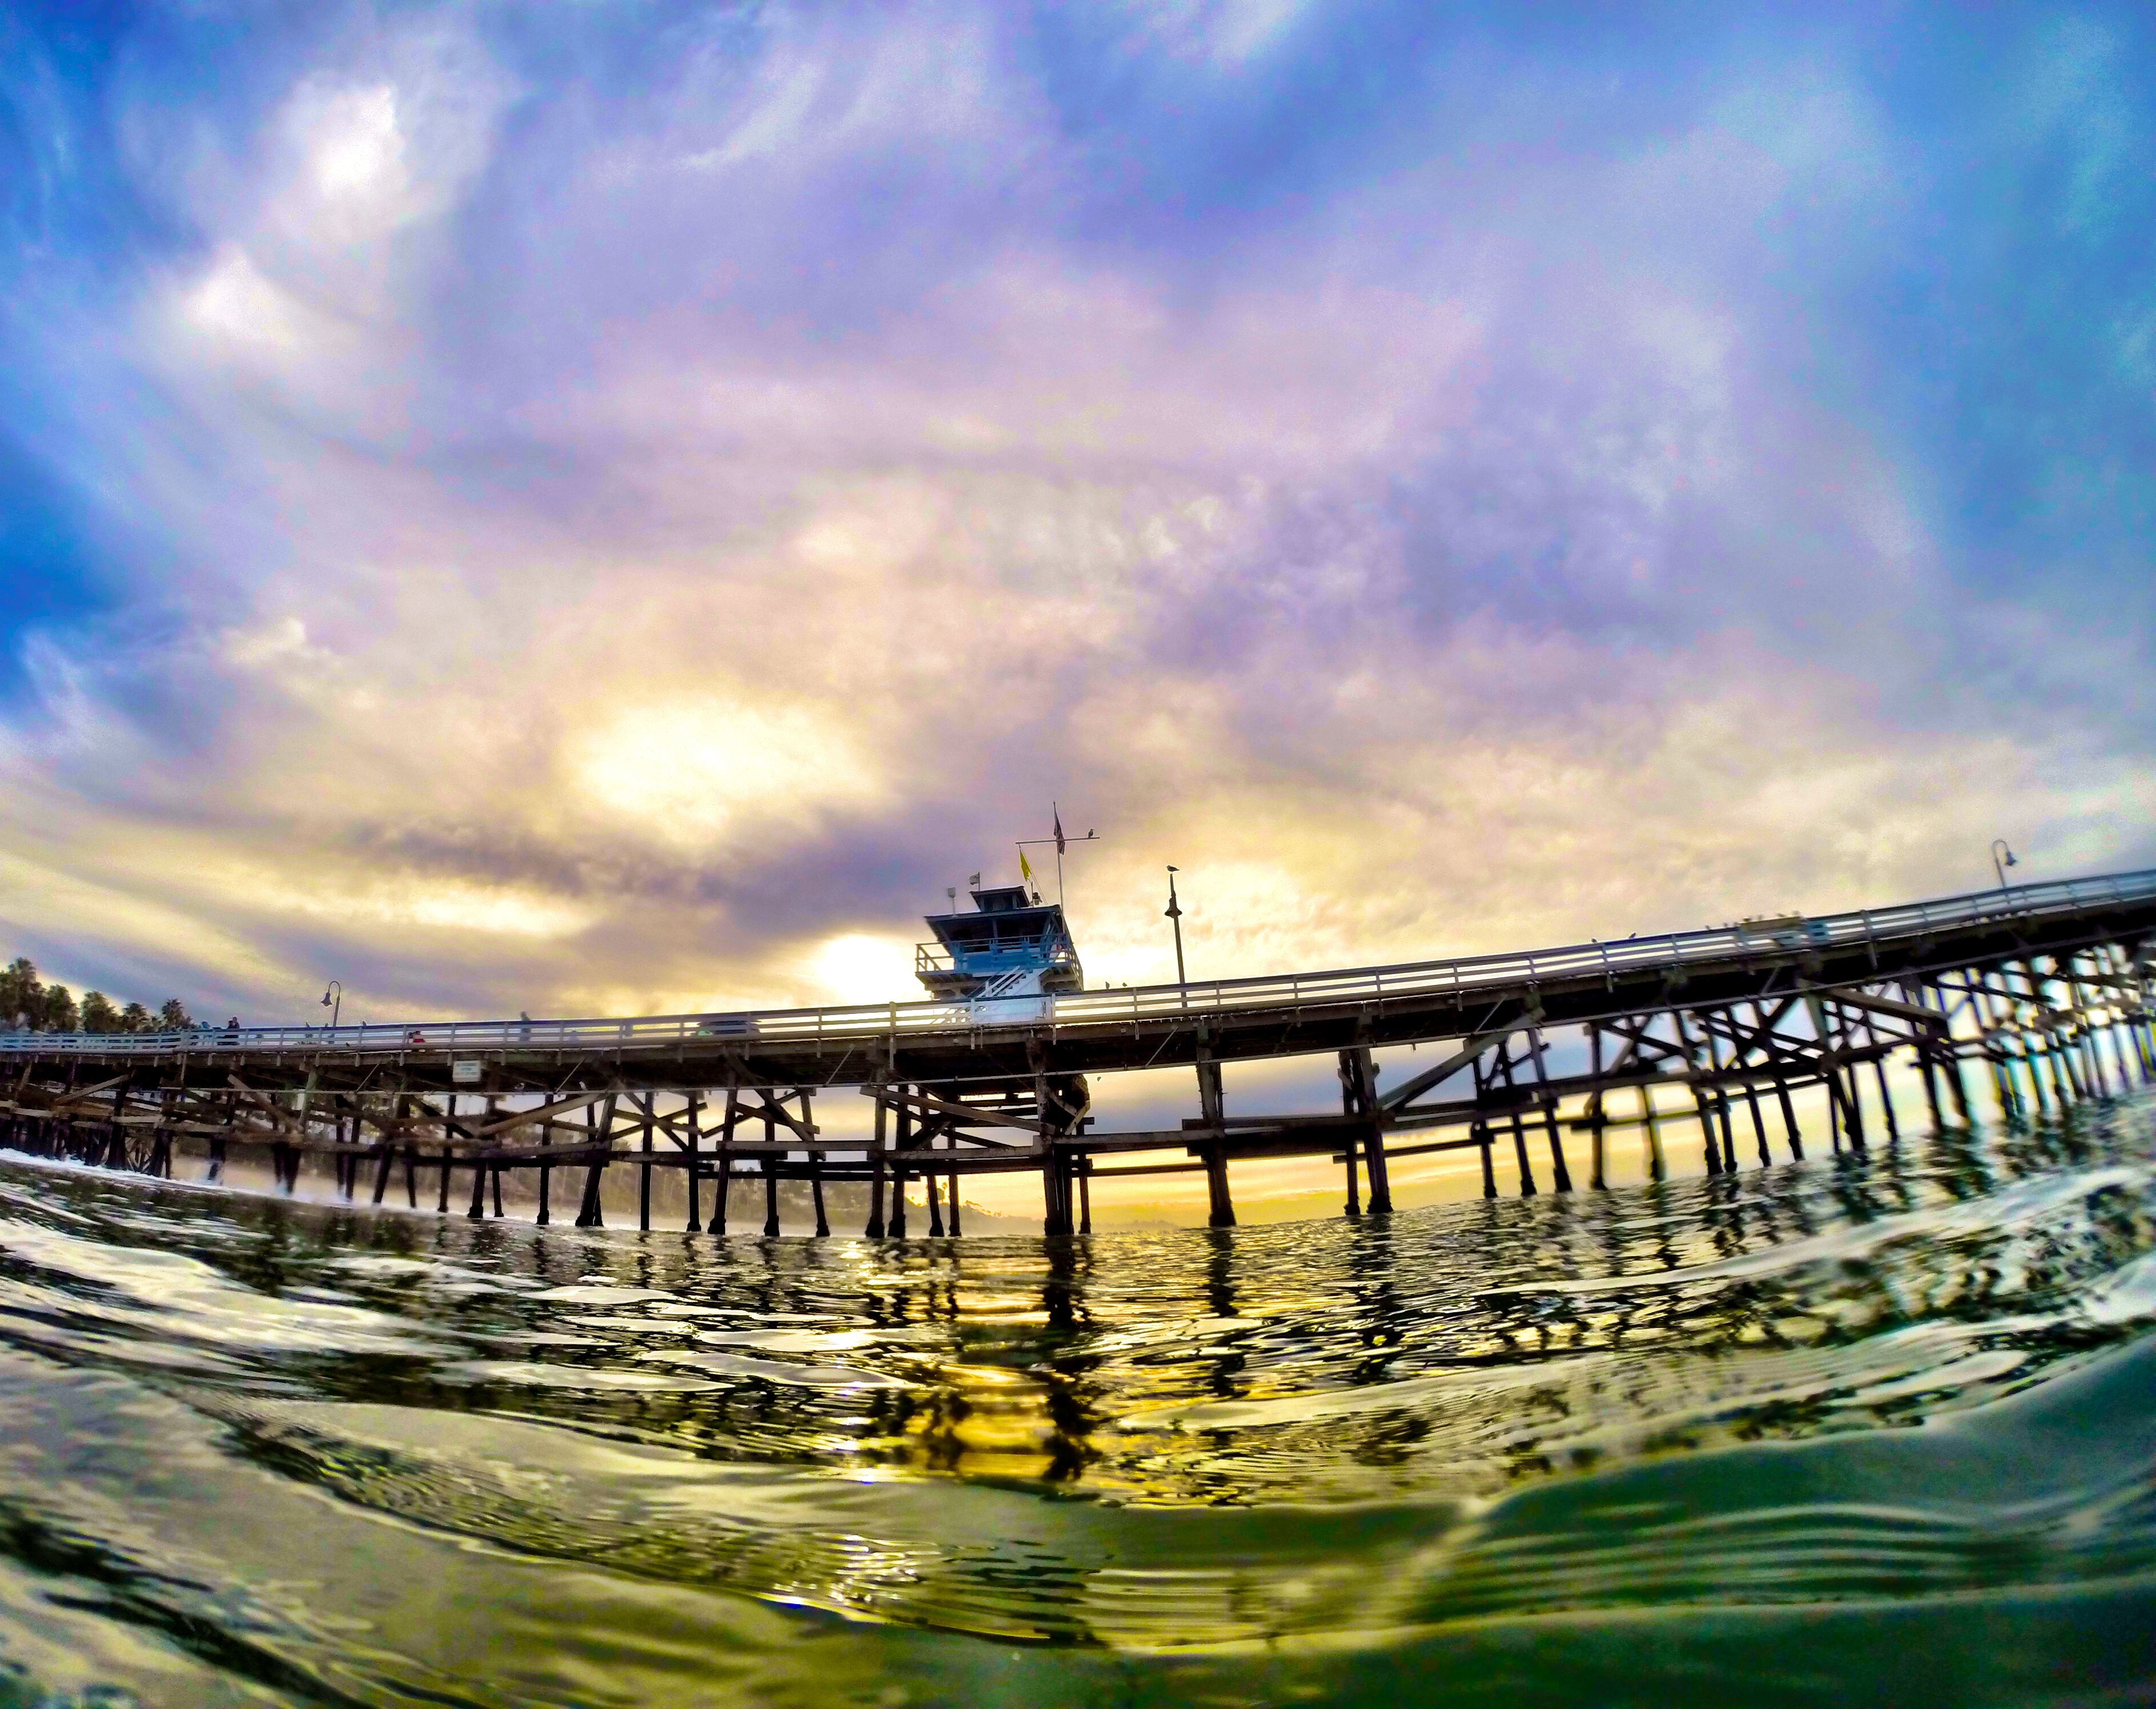
sea, coast, water, ocean, horizon, cloud, sky, sunrise, sunset, bridge, sunlight, morning, shore, wave, dawn, pier, cityscape, panorama, dusk, evening, reflection, tower, landmark